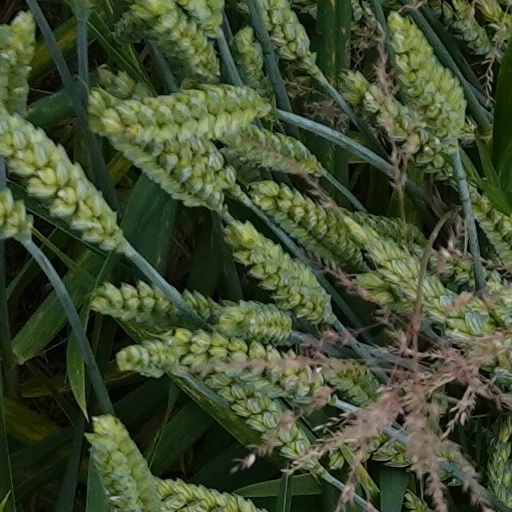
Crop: wheat